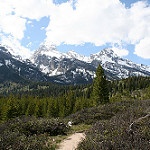
Label: mountain